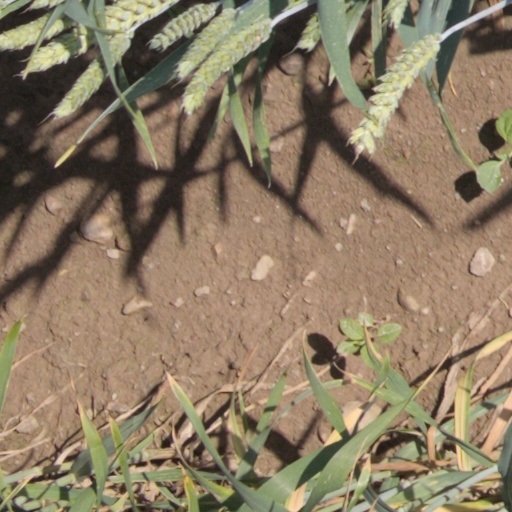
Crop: wheat